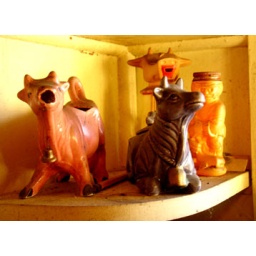
Figurines on a shelf beside the kitchen sink in the book house which is now a Walgreens sad to say.